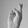
ASL letter: R